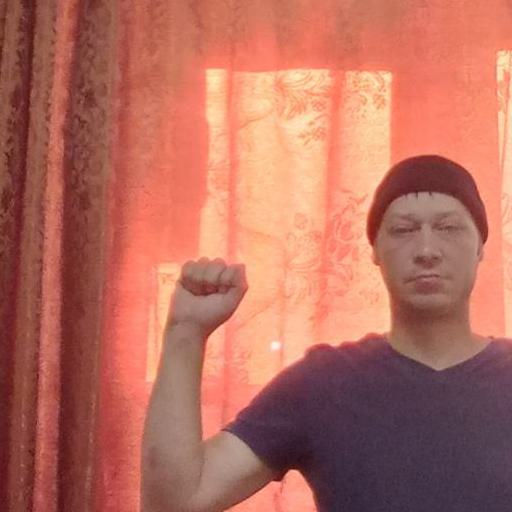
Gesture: fist